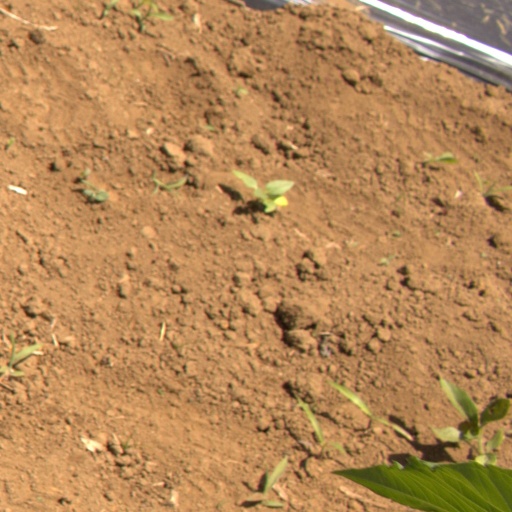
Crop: Jerusalem artichoke